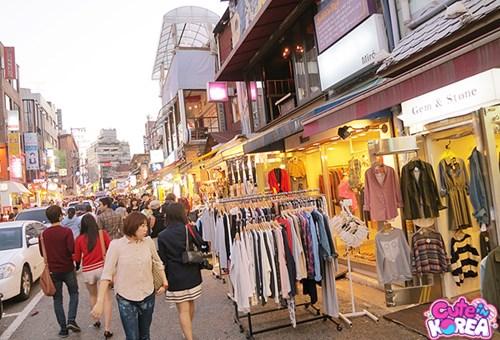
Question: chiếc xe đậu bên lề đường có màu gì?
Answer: chiếc xe có màu trắng